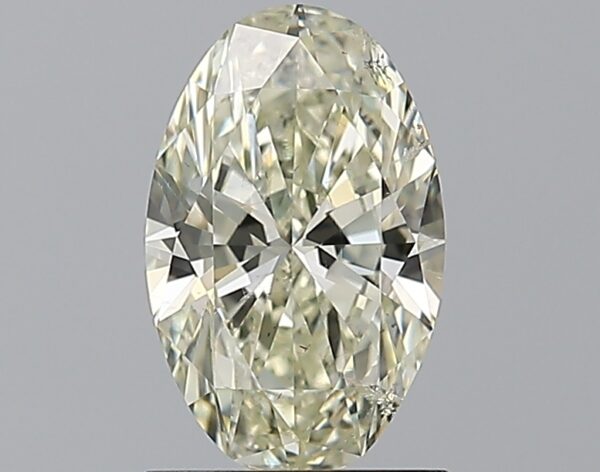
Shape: oval
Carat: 1.2
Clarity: SI2
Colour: K
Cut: EX
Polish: VG
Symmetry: VG
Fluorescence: N
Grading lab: IGI
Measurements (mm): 9.18 x 5.82 x 3.49